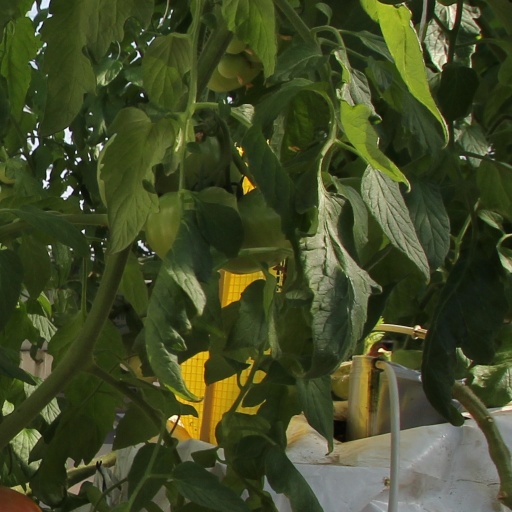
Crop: tomato